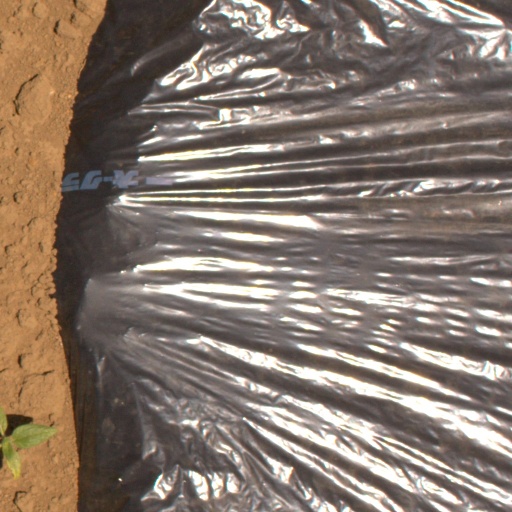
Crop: Jerusalem artichoke